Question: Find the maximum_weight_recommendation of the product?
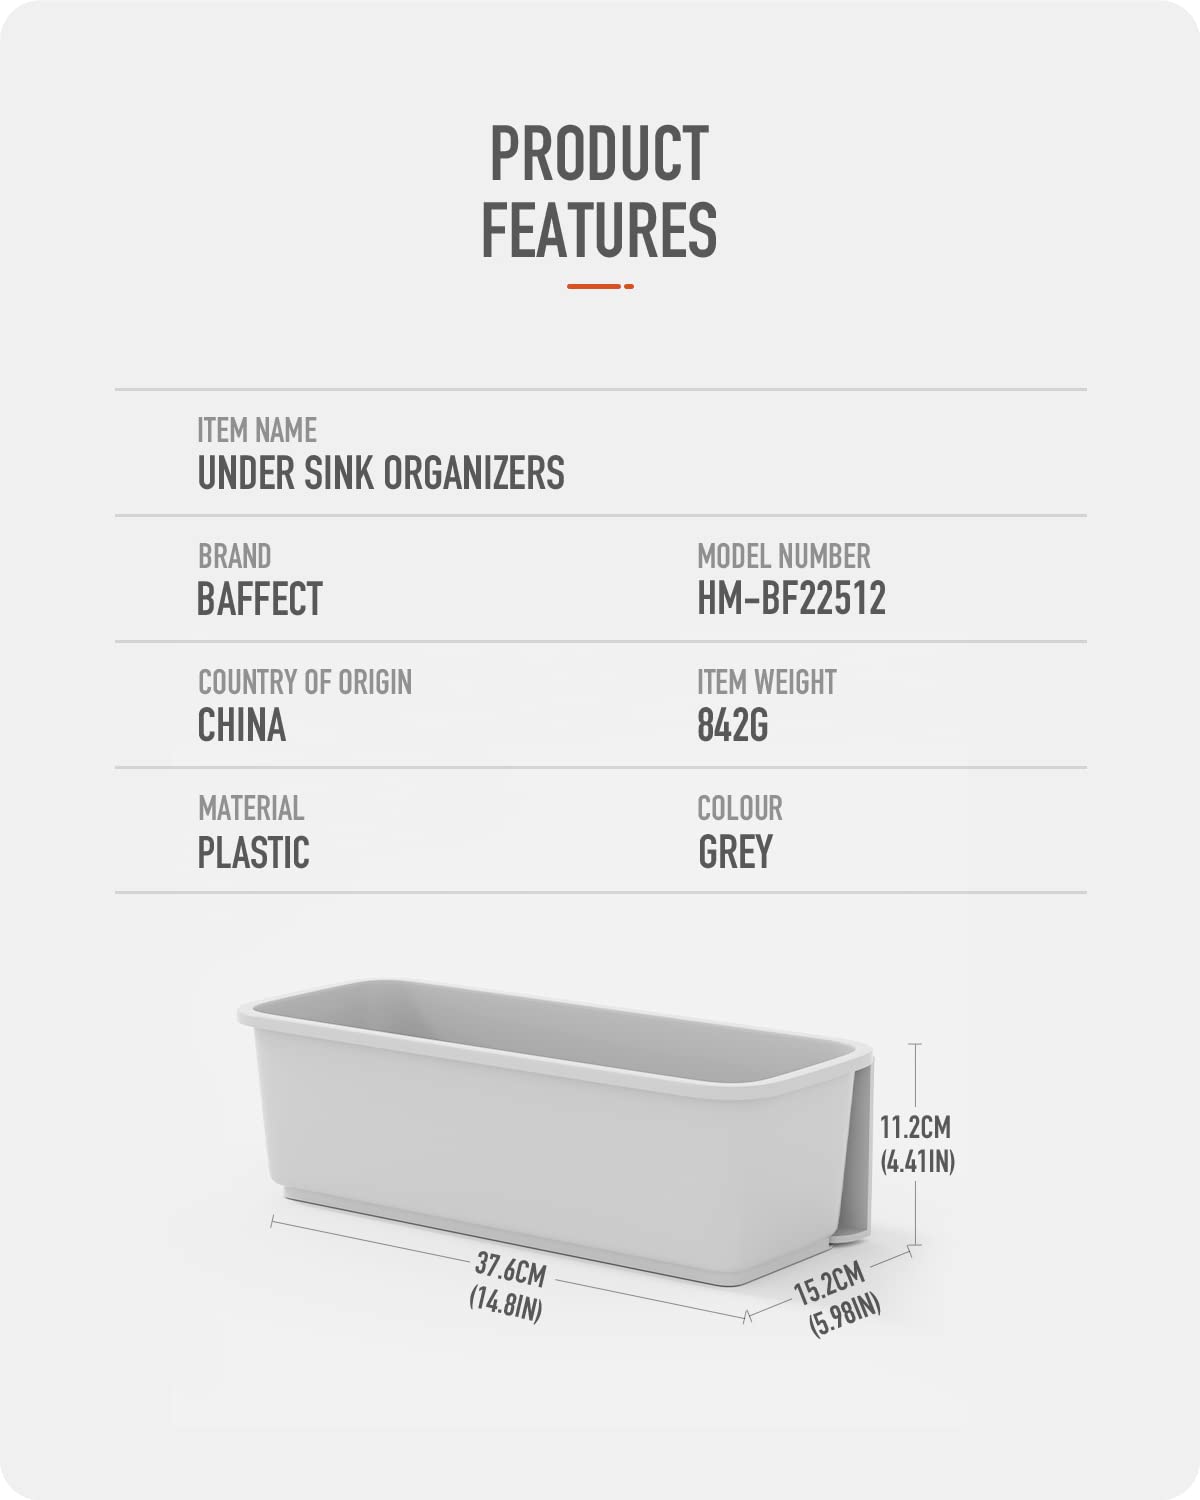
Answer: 842.0 gram